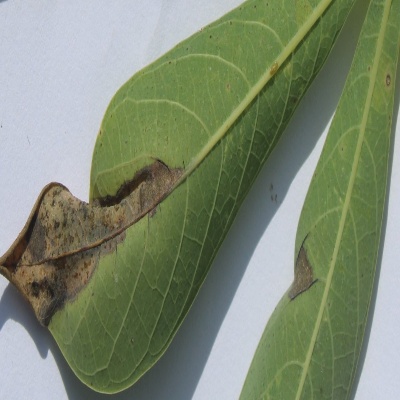
Crop: Cassava
Condition: bacterial blight